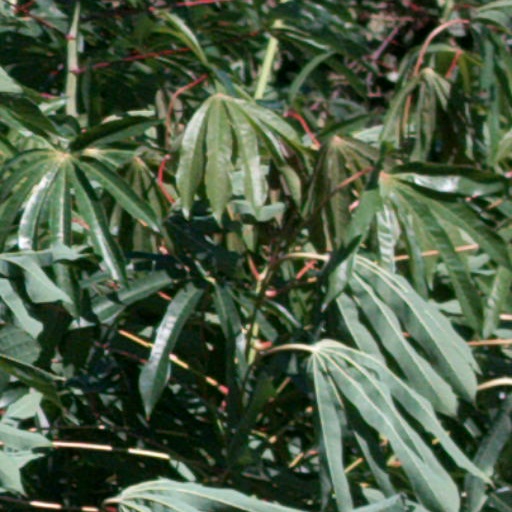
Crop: cassava